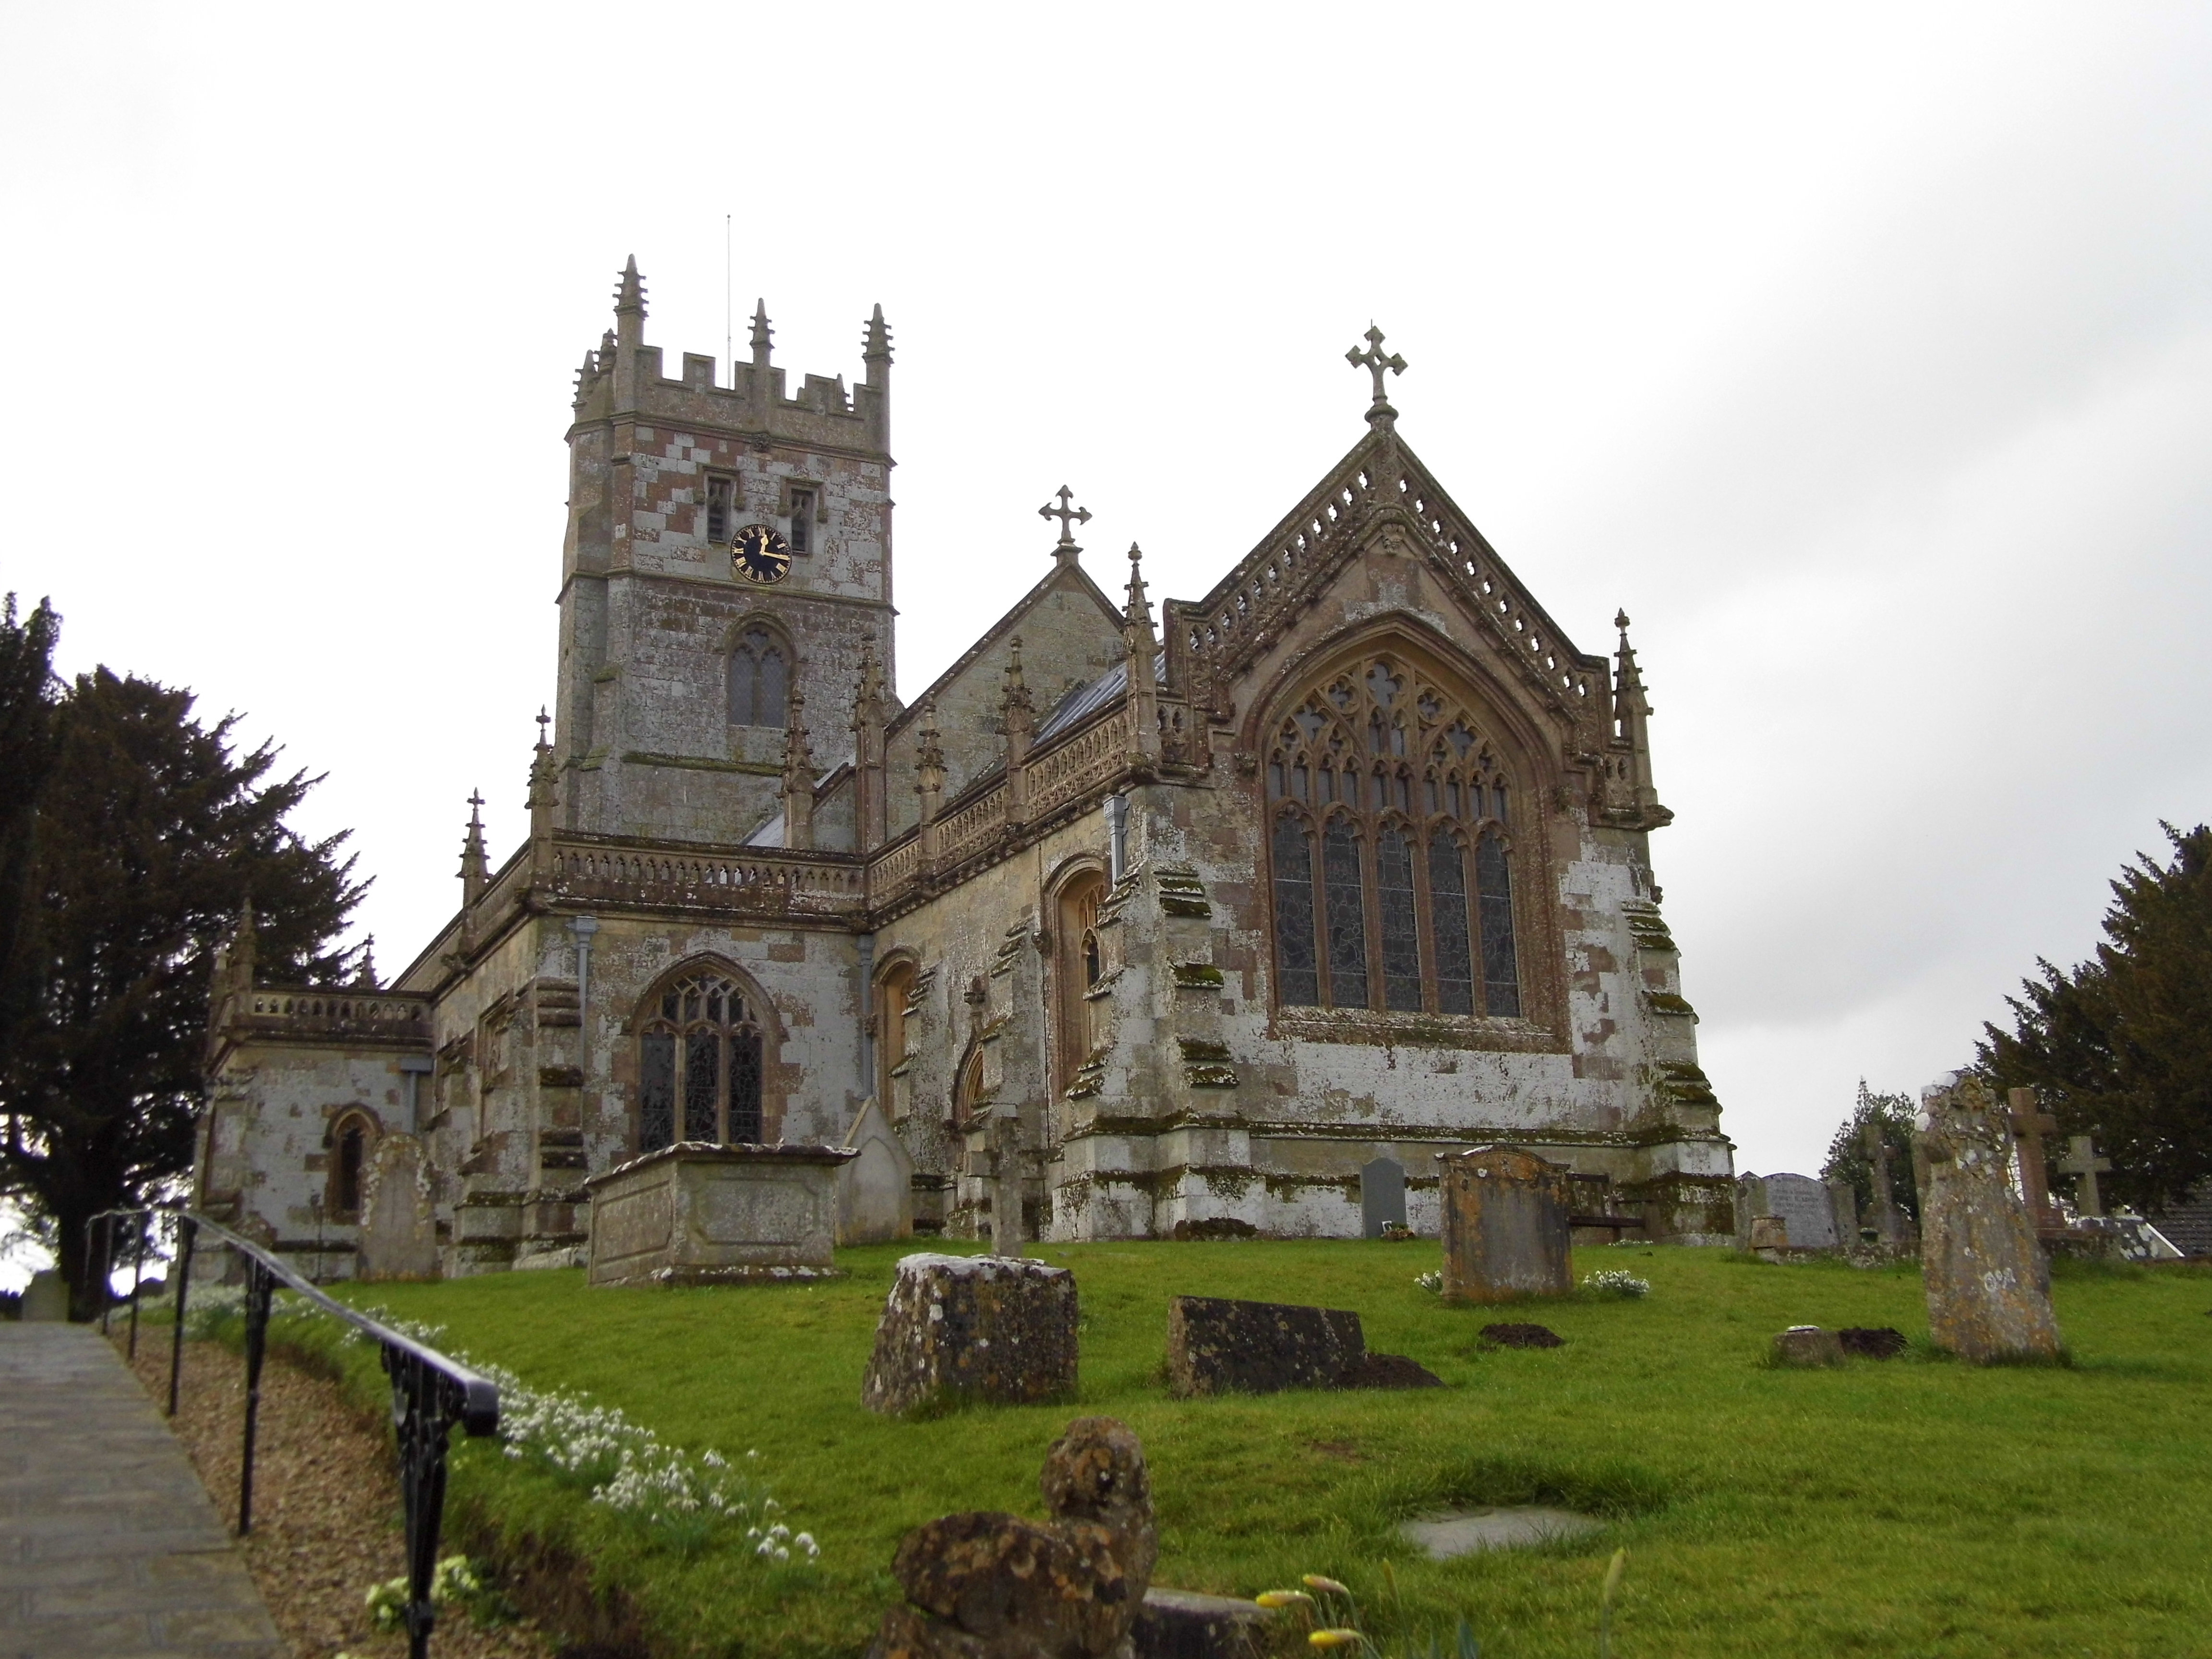
building, church, cathedral, chapel, place of worship, monastery, abbey, estate, historic site, spanish missions in california